St. Francis of Assisi Church, Vienna

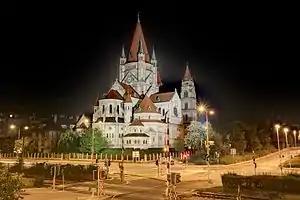
St. Francis of Assisi Church, Mexikoplatz, Vienna

St. Francis of Assisi Church, also known as the Emperor's Jubilee Church and the Mexico Church, is a Basilica-style Catholic church in Vienna, Austria. Built between 1898 and 1910, it was consecrated in 1913. It is located on the Mexikoplatz in Vienna's Second District, Leopoldstadt, and is administered by the Order of the Holy Trinity.